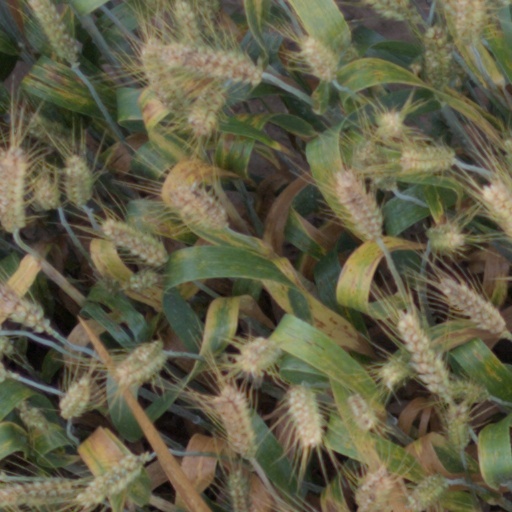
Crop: wheat